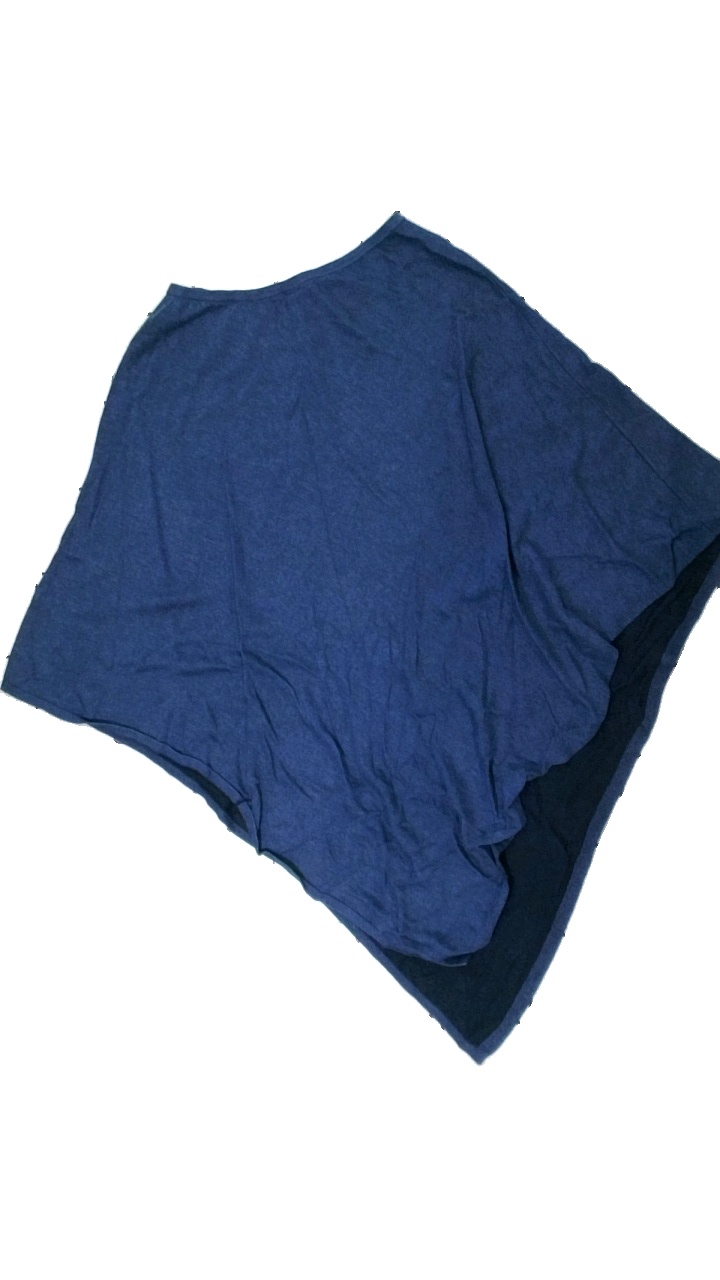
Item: Top (Ladies)
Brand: Missing
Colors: Blue
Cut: Regular, Loose
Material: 58% cotton, 42% viscose
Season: All
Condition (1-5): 3
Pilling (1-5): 3
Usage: Export
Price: <50